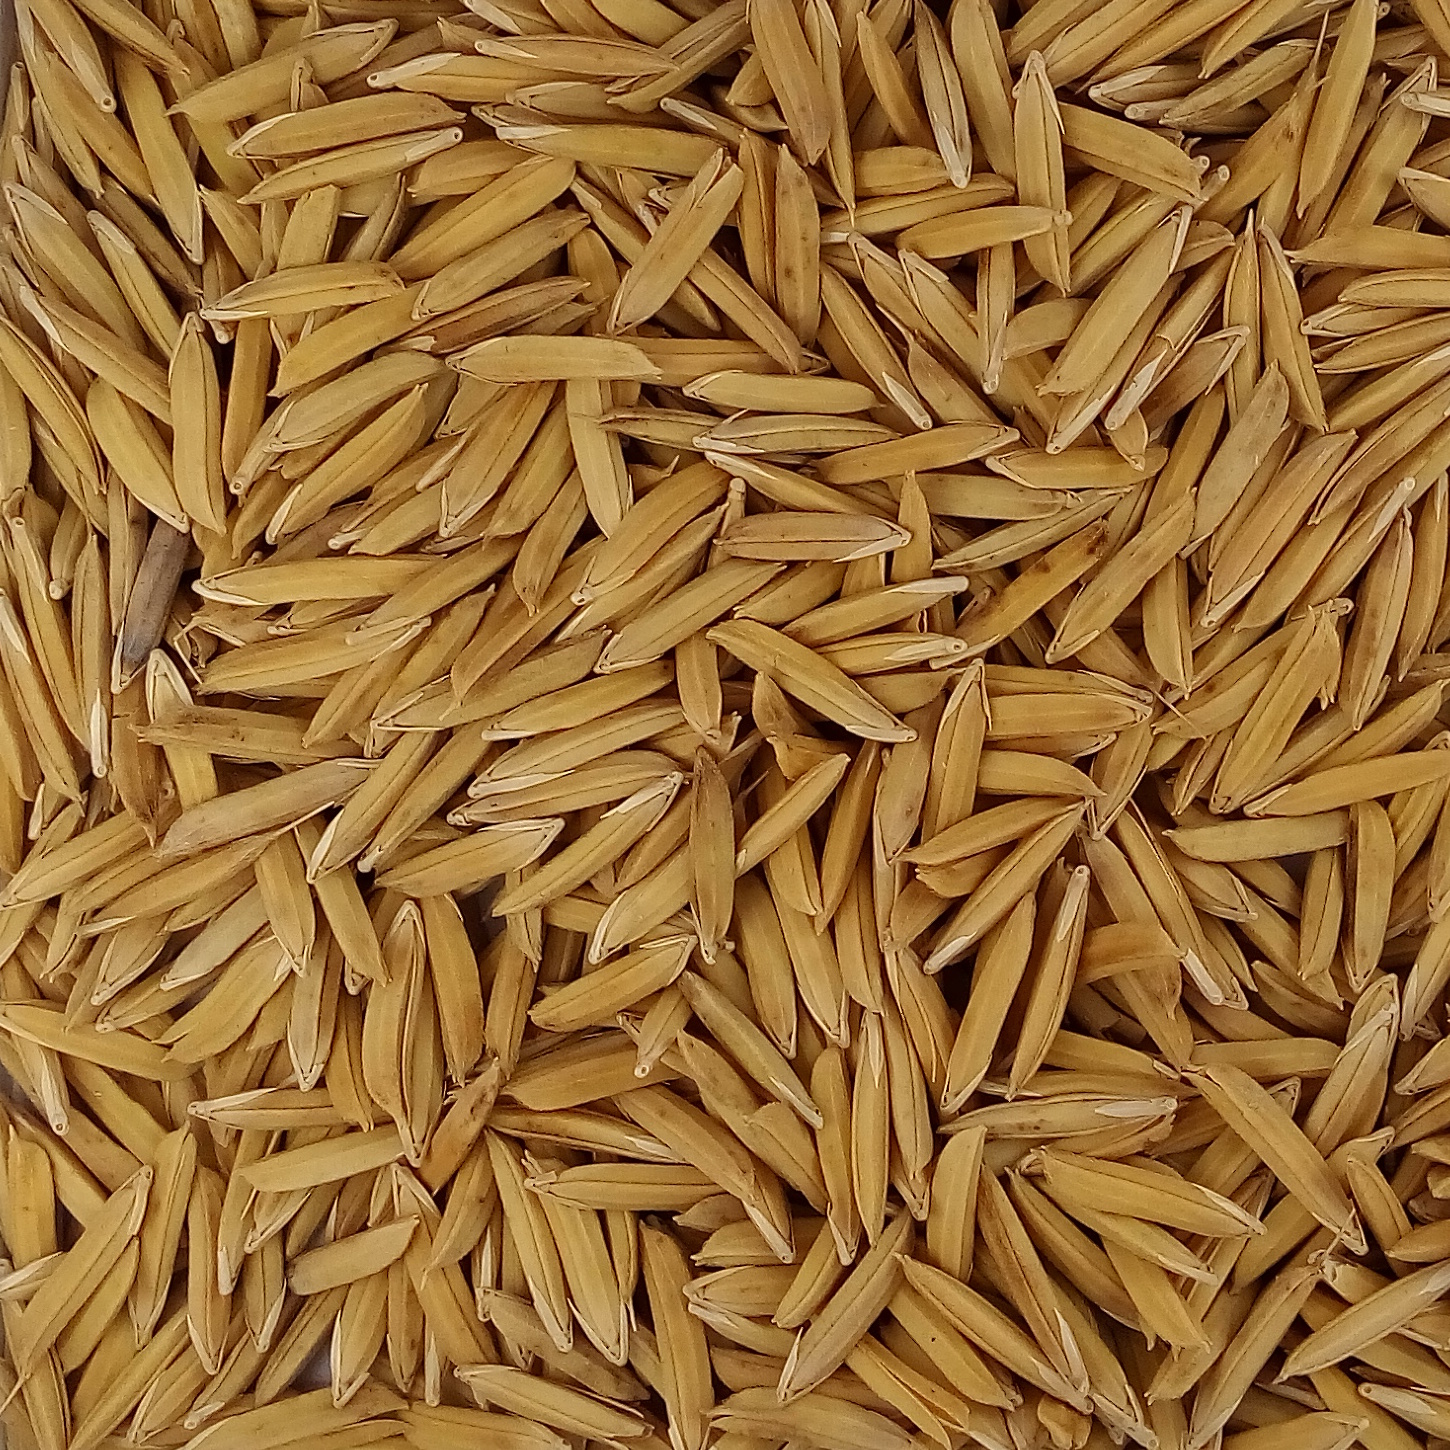
Rice seed variety: 1121